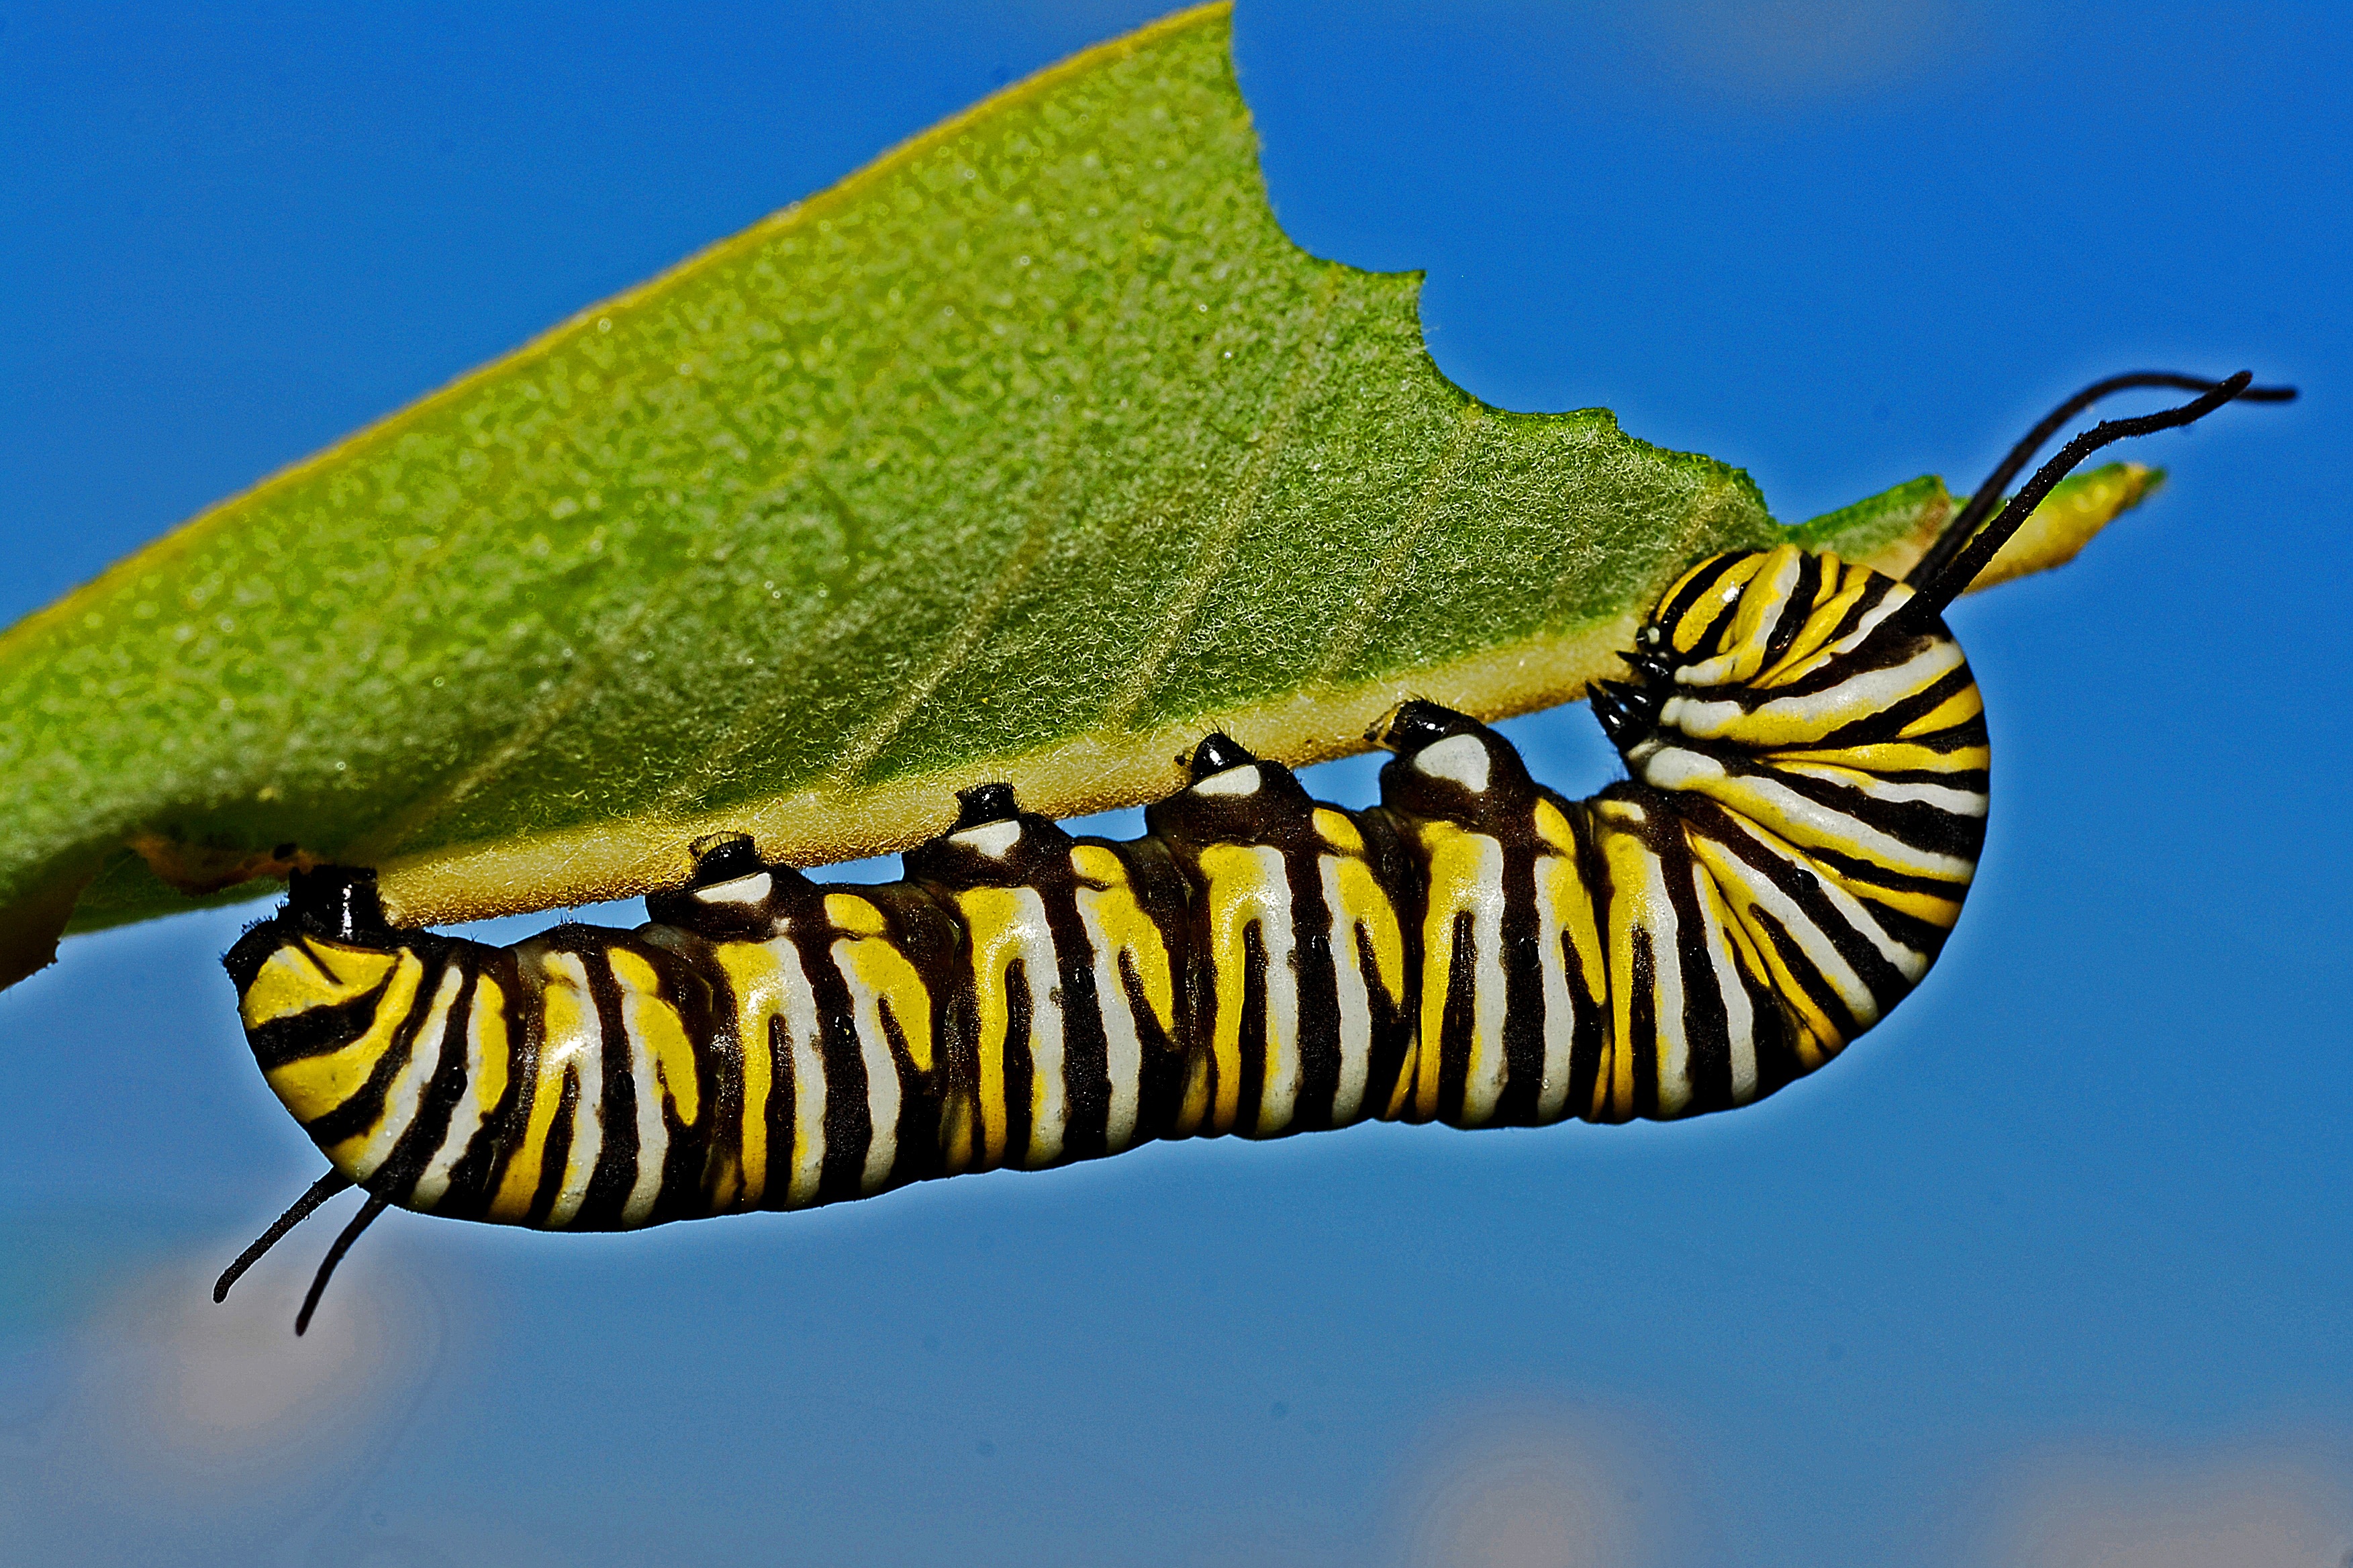
nature, wing, pattern, colourful, insect, macro, moth, butterfly, colorful, fauna, invertebrate, caterpillar, monarch butterfly, slow, larva, macro photography, green leaf, arthropod, crawler, moths and butterflies